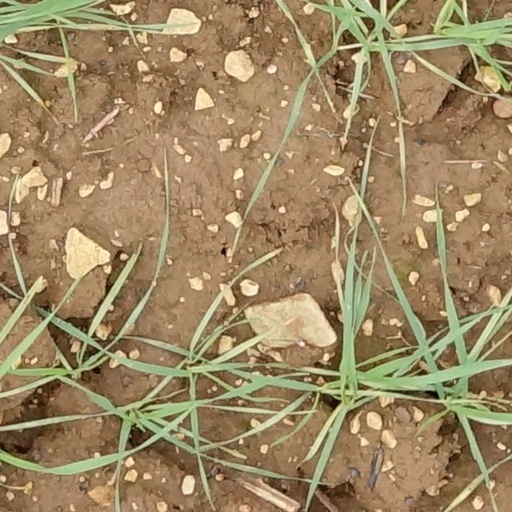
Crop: wheat